Frances Gordon

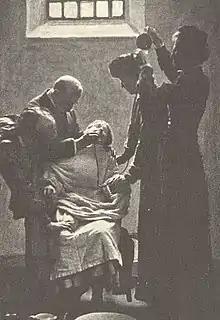
A suffragette on hunger strike being forcibly fed with a nasal tube

Frances Graves aka Frances Gordon (born around 1874) was a British suffragette who became prominent in the militant wing of the Scottish women's suffrage movement prior to the First World War and was imprisoned and force-fed for her actions.